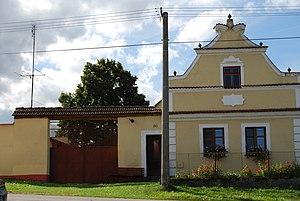
Rataje est une commune du district de Tábor, dans la région de Bohême-du-Sud, en République tchèque. Sa population s'élevait à 204 habitants en 2017.